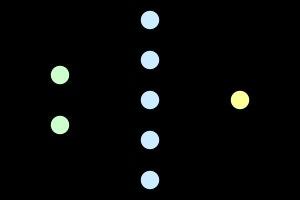
Un réseau de neurones artificiels, ou réseau neuronal artificiel, est un système dont la conception est à l'origine schématiquement inspirée du fonctionnement des neurones biologiques, et qui par la suite s'est rapproché des méthodes statistiques.
L'ESPCI ParisTech héberge de nombreux laboratoires regroupés en unité mixte de recherche.